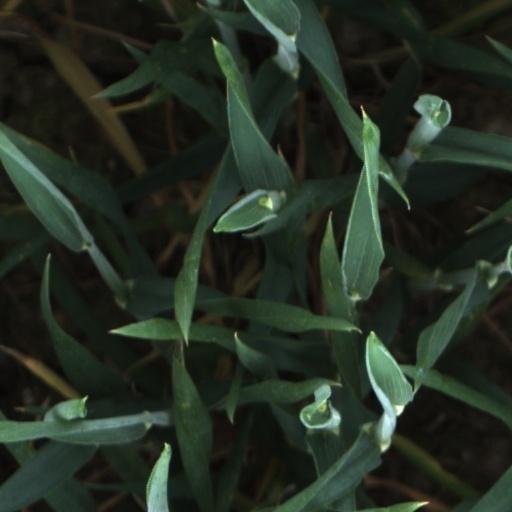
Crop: wheat